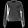
Label: Pullover